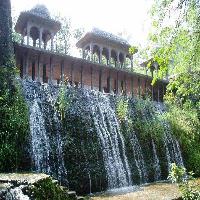
Weather: sun or clear